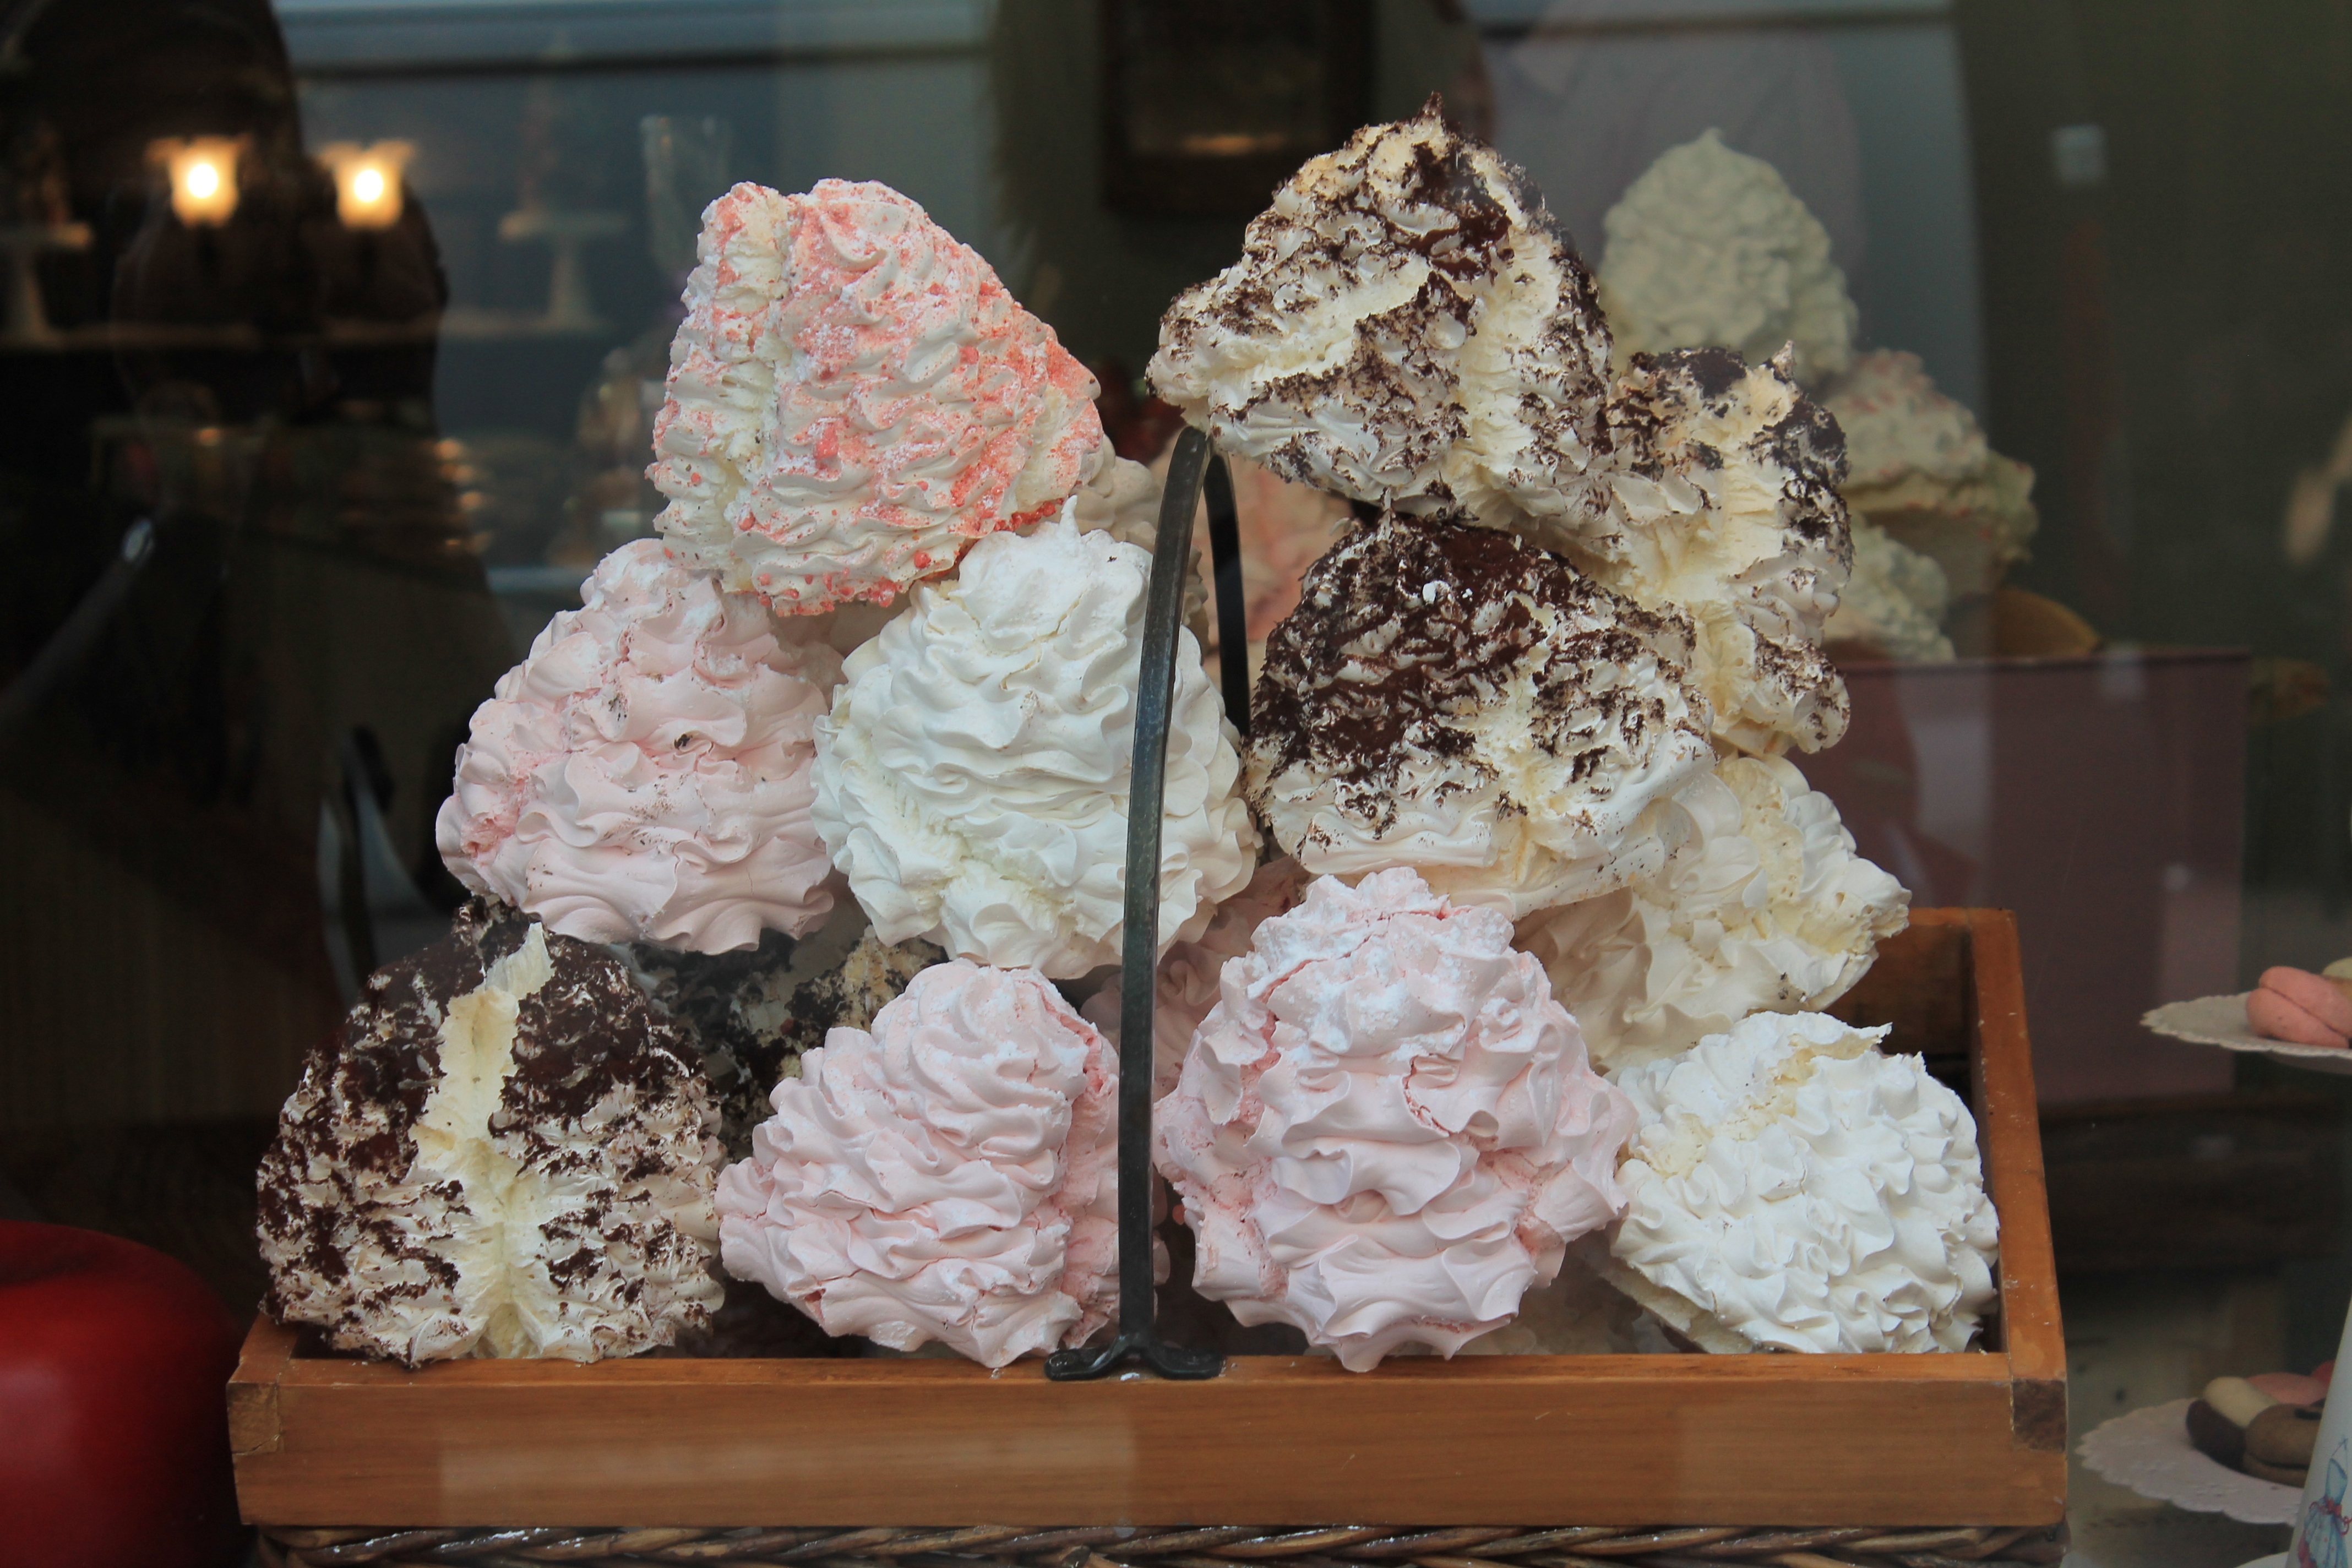
flower, window, france, decoration, meal, food, brown, pink, chocolate, dessert, cake, icing, candy, sweetness, centrepiece